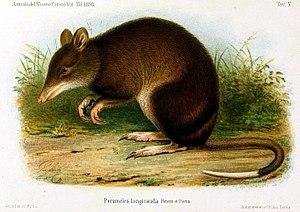
Microperoryctes est un genre de mammifères marsupiaux de la famille des Peroryctidae.
Microperoryctes longicauda est une espèce de marsupiaux endémique de Nouvelle-Guinée.